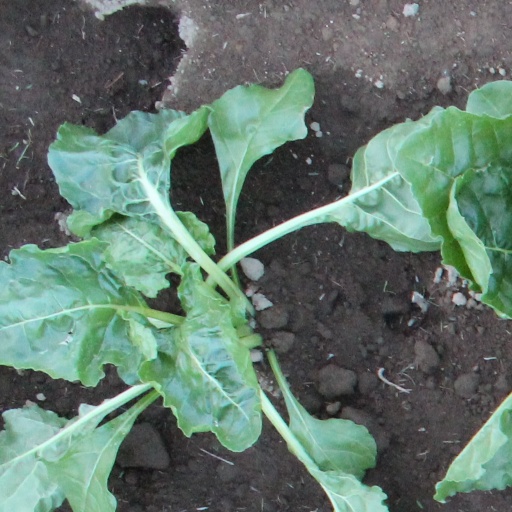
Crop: sugar beet